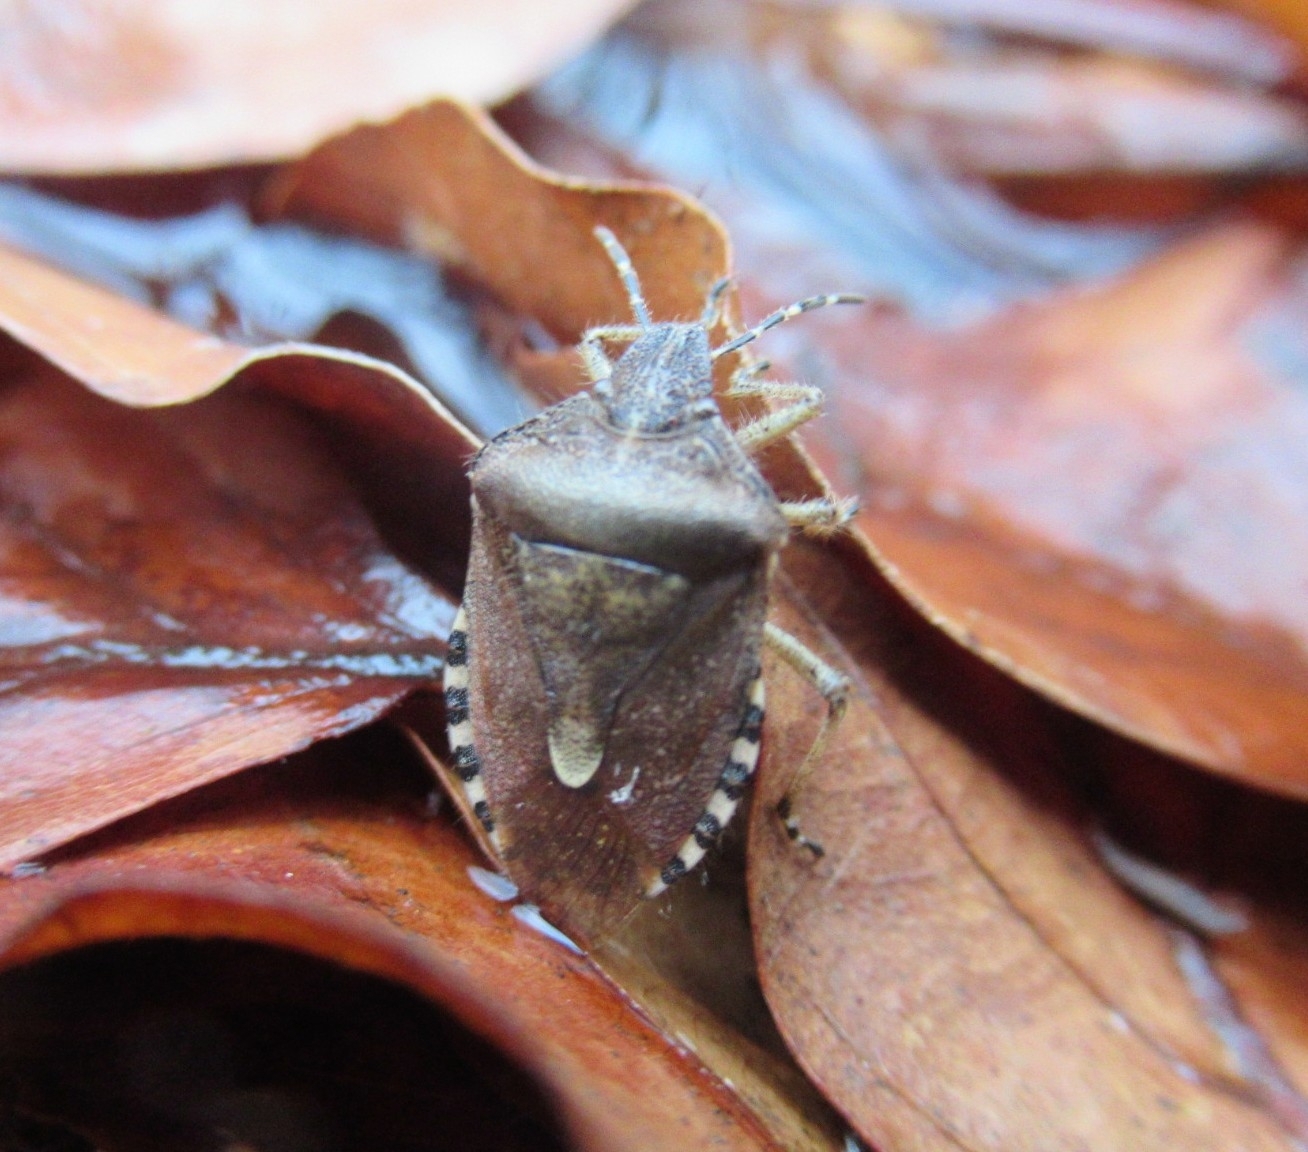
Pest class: stink_bug